Engineer

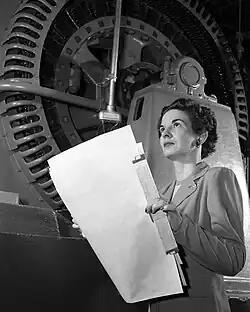
Kitty O'Brien Joyner, electrical engineer at NASA (1952)

In Italy, only people who hold a formal engineering qualification of at least a bachelor's degree are permitted to describe themselves as an engineer. So much so that people holding such qualifications are entitled to use the pre-nominal title of "" (or "" if female - in both cases often abbreviated to "Ing.") in lieu of "Signore", "Signorina" or "Signora" (Mr, Miss and Mrs respectively) in the same manner as someone holding a doctorate would use the pre-nominal title "Doctor".